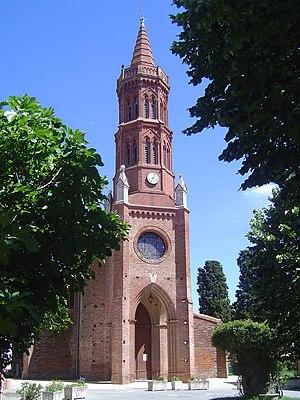
Vue de l'église de Montbrun-Lauragais.
Montbrun-Lauragais est une commune française située dans le département de la Haute-Garonne, en région Occitanie. Montbrun-Lauragais est une commune de la communauté d'agglomération Sicoval.
La liste des églises de la Haute-Garonne recense de manière exhaustive les églises situées dans le département français de la Haute-Garonne.